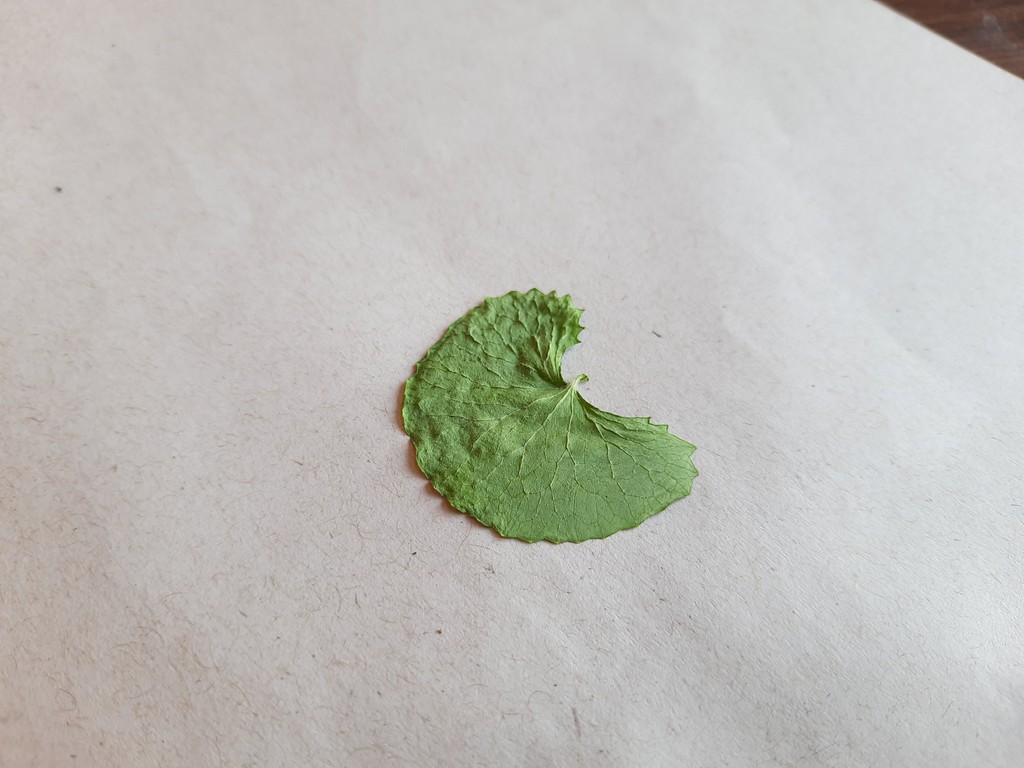
Label: Dried